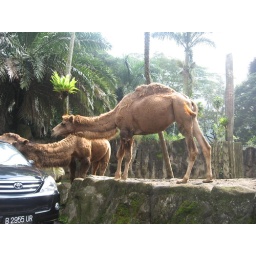
Feeding the animal while we are in the car